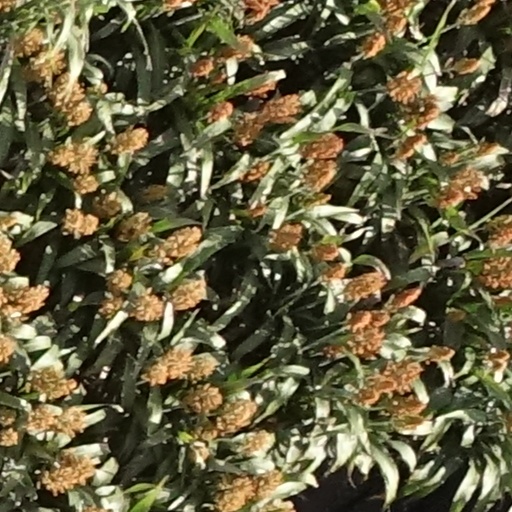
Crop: sorghum